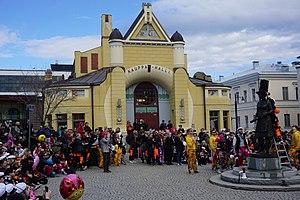
Multimäki est un quartier du centre ville de Kuopio en Finlande.